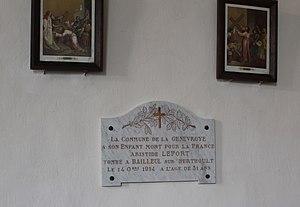
Plaque commémorative.
La Genevroye est une commune française située dans le département de la Haute-Marne, en région Grand Est.